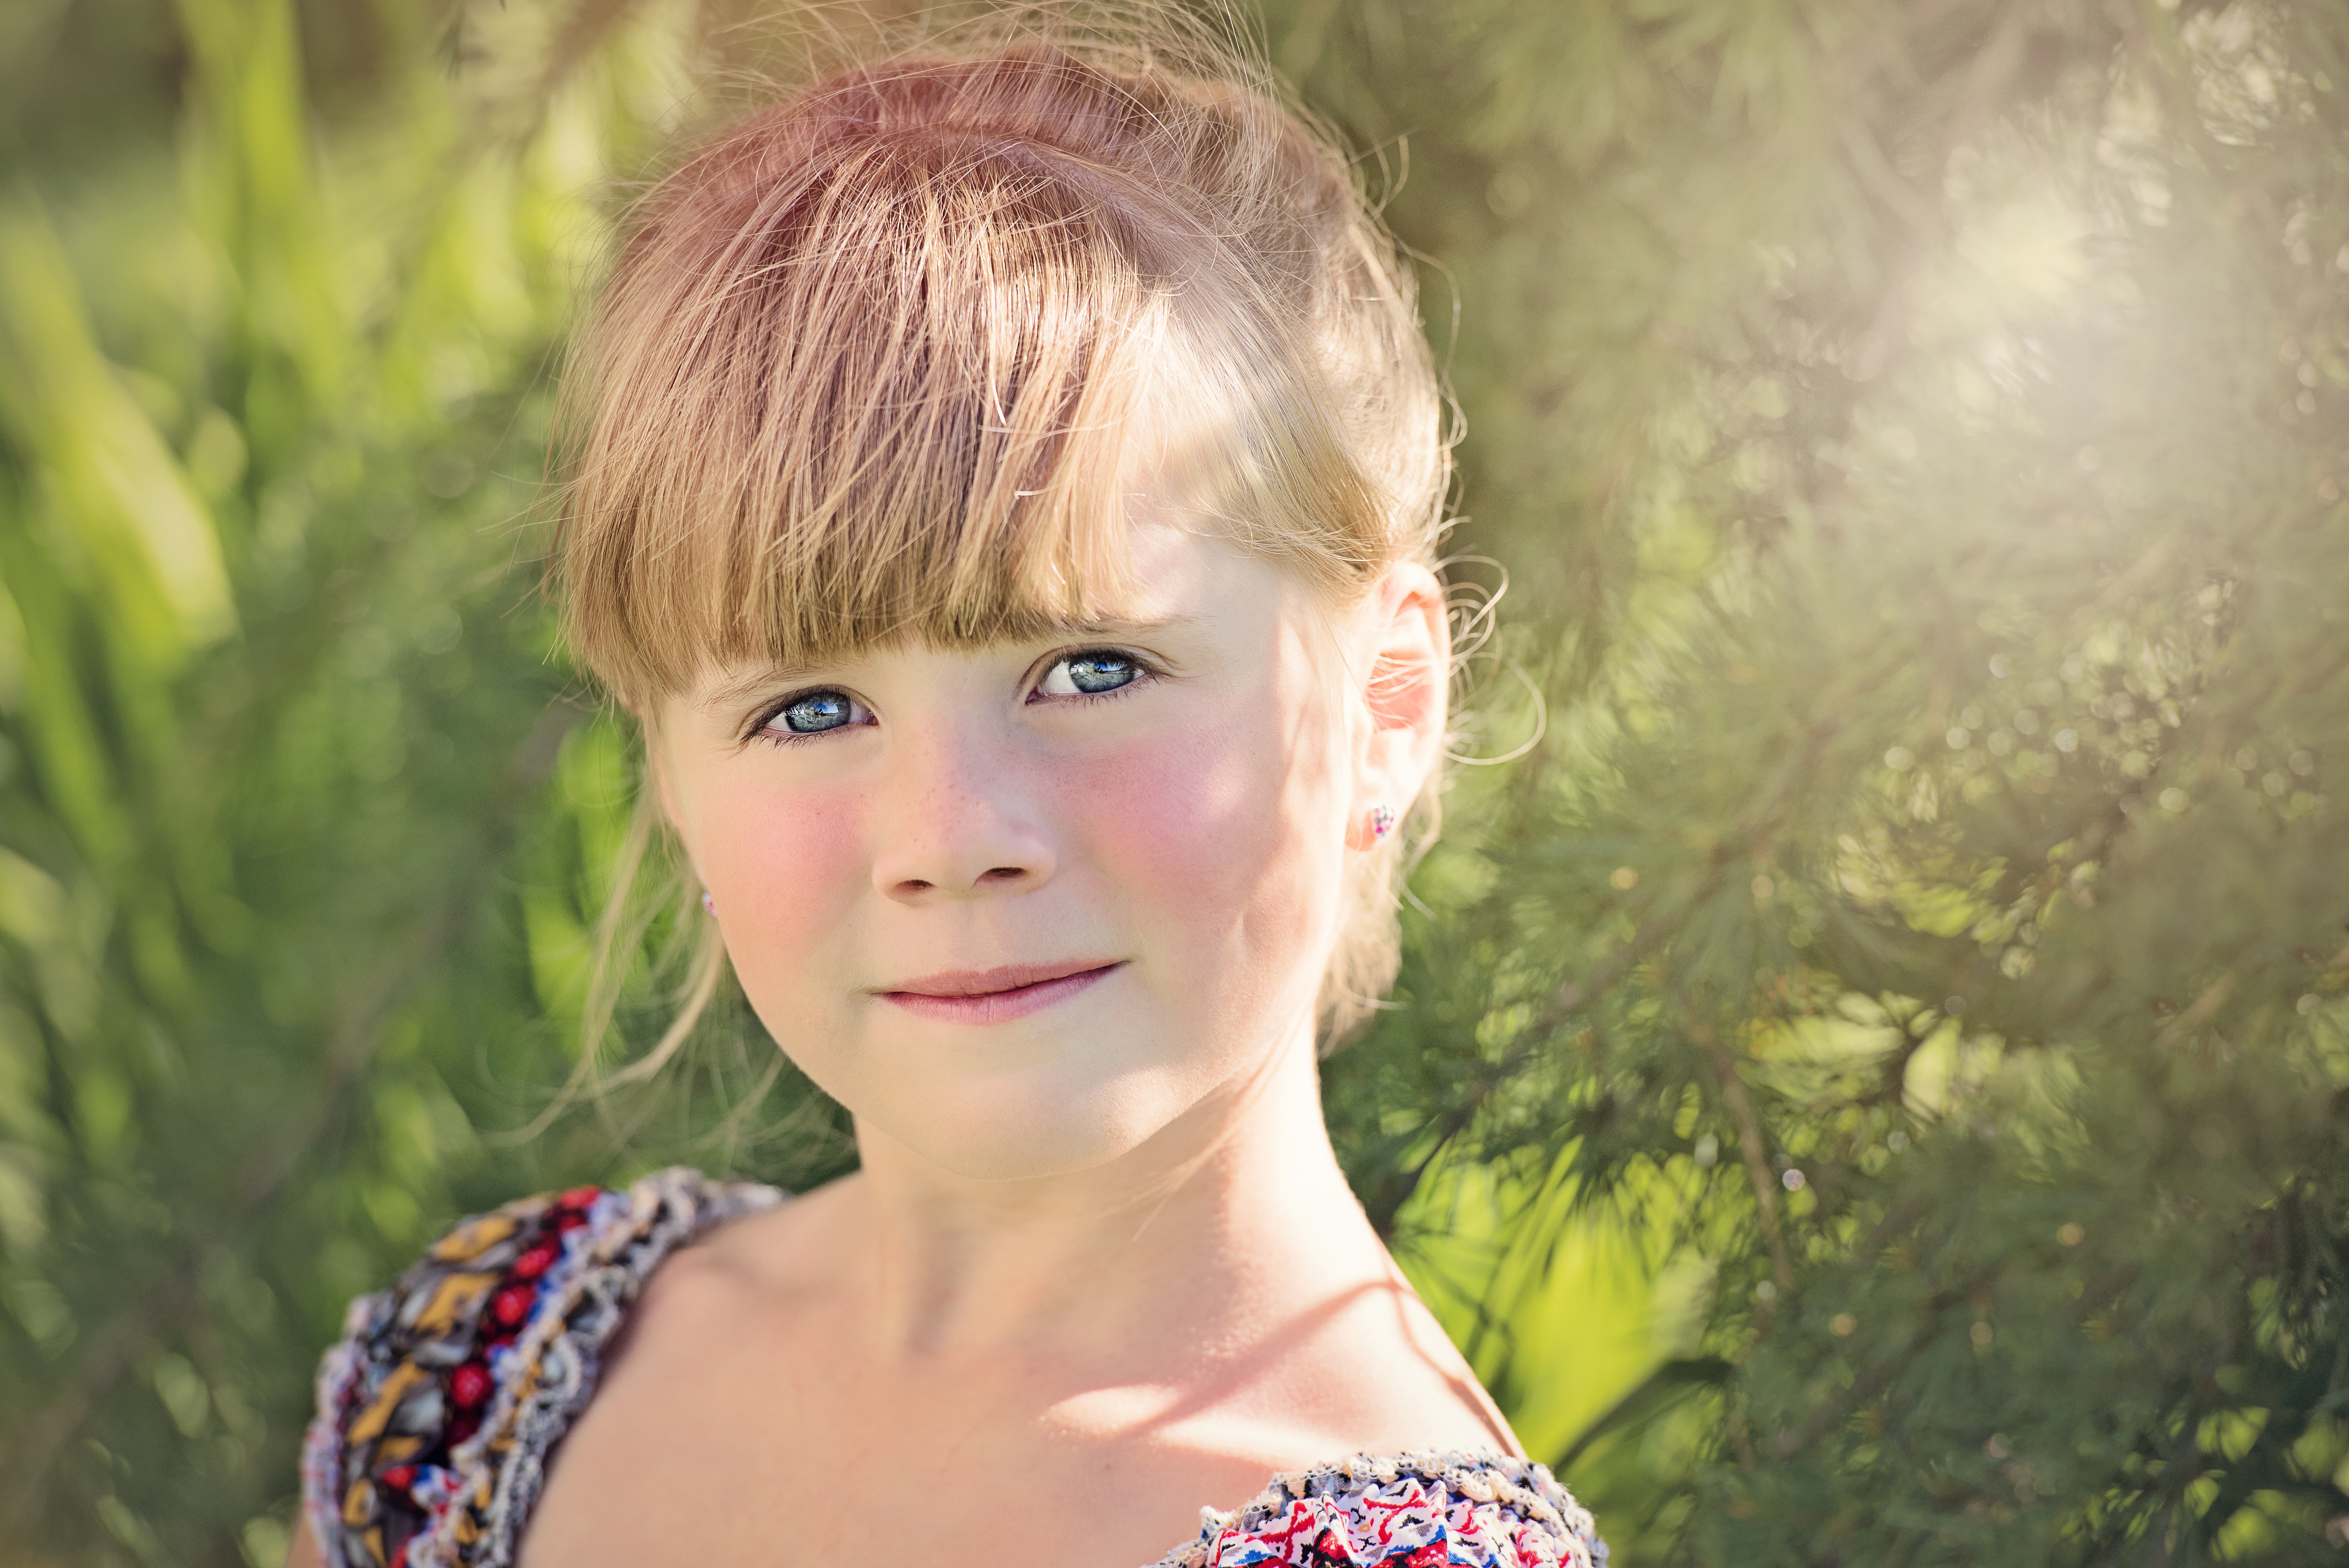
nature, person, girl, woman, hair, sweet, sunlight, flower, portrait, model, spring, green, color, child, human, lady, close, lighting, season, hairstyle, smile, blue eye, face, dress, toddler, eye, head, skin, beauty, blond, out, photo shoot, portrait photography